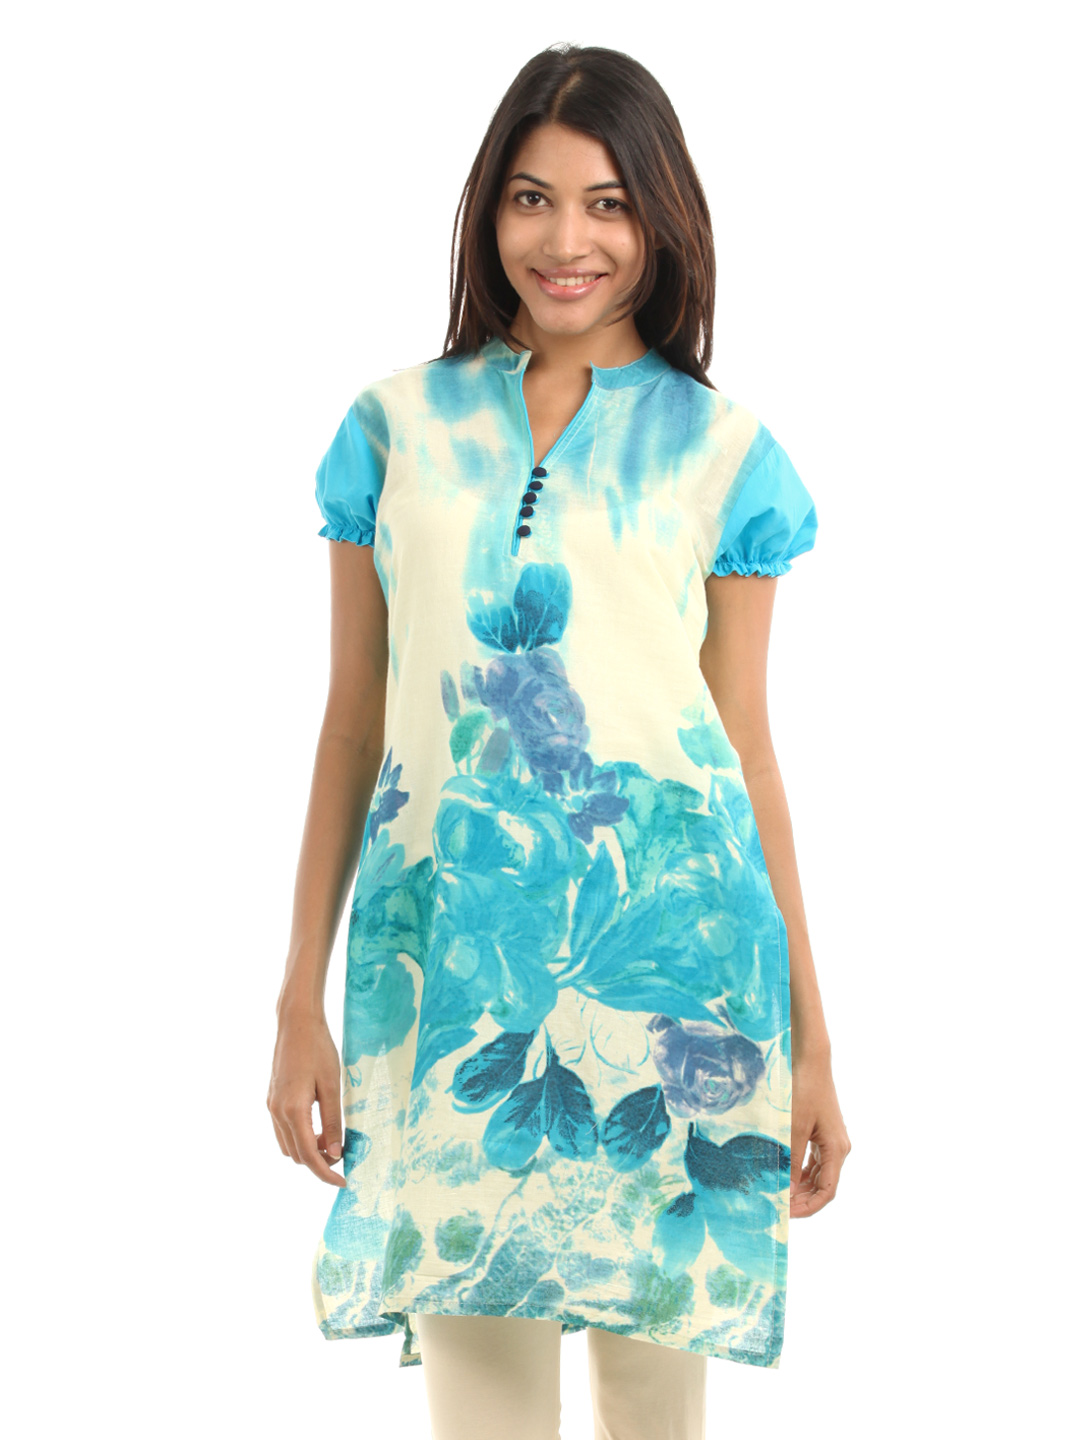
Shree Women Cream & Turquoise Blue Kurta
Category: Apparel / Topwear / Kurtas
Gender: Women
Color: Cream
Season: Fall 2012
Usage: Ethnic